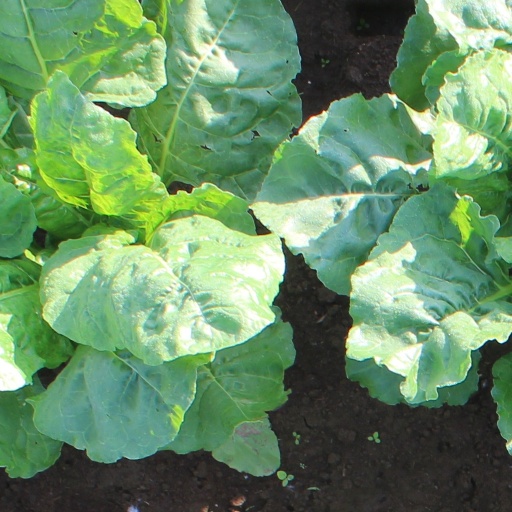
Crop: sugar beet